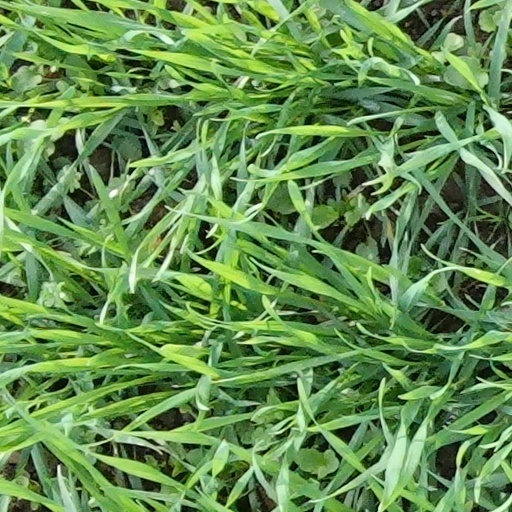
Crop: wheat